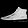
Label: Ankle boot